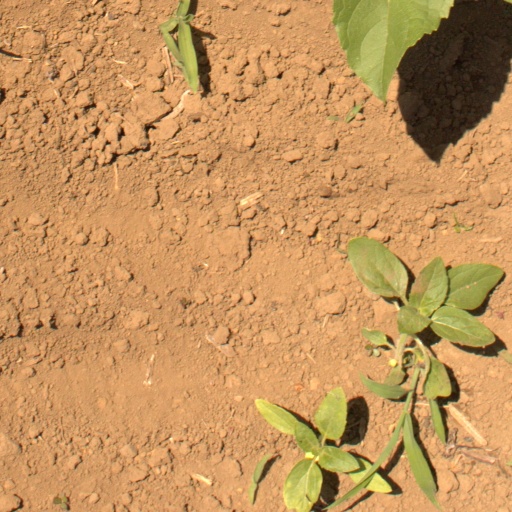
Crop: Jerusalem artichoke